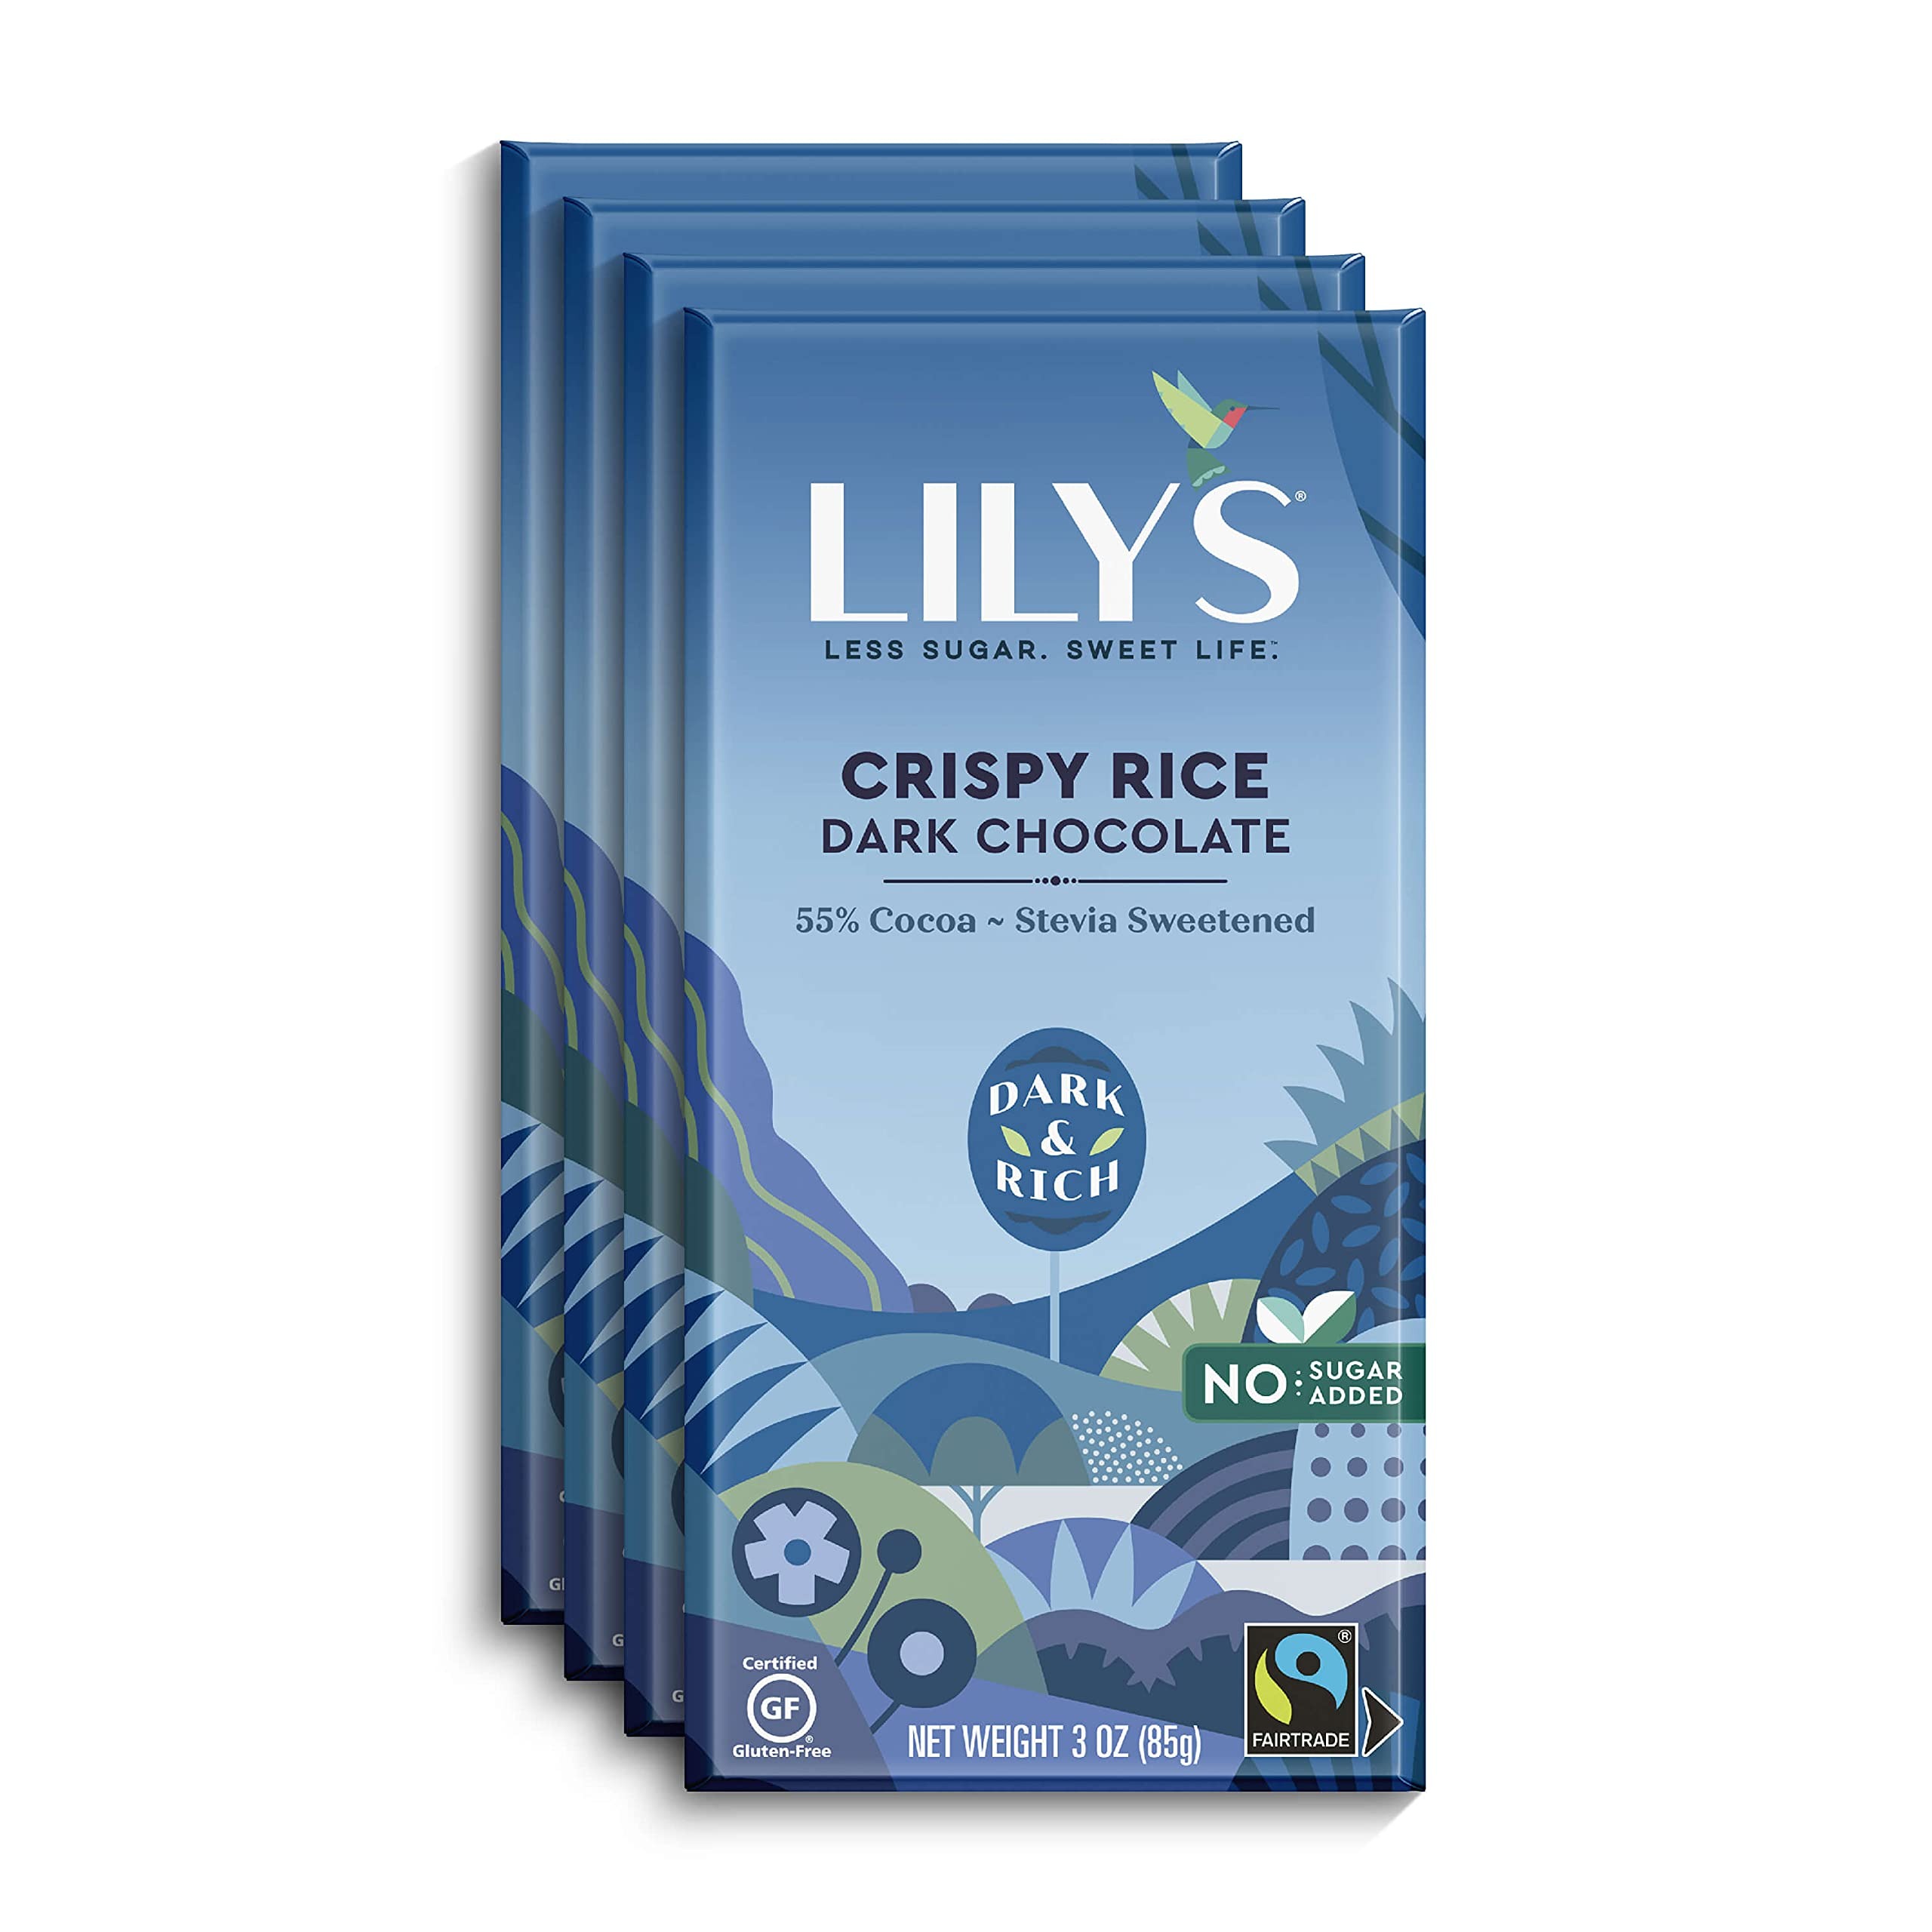
Item Name: Crispy Rice Dark Chocolate Bar by Lily's | Made with Stevia, No Added Sugar, Low-Carb, Keto Friendly | 55% Cocoa | Fair Trade, Gluten-Free & Non-GMO Ingredients | 3 ounce, 4-Pack
Bullet Point 1: Low carb, Keto friendly premium dark chocolate (55% Cocoa)
Bullet Point 2: Made with Stevia - Stevia is a zero calorie botanical sweetener. It is derived from the plant Stevia Rebaudiana. The stevia used in Lily's chocolate is a stevia extract. Our use of Stevia gives Lily's natural a richness and less sugar than typical chocolates.
Bullet Point 3: Use of Fair Trade, Gluten-Free and Non-GMO Ingredients
Bullet Point 4: 5 Net Carbs per Serving
Bullet Point 5: 3 ounce, 4-Pack
Value: 12.0
Unit: Ounce

Price: 20.465